M. S. Sheela

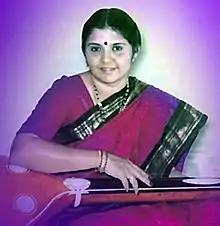

M S Sheela is a Carnatic classical, light music and devotional singer. She is a AIR and Doordarshan artist in both classical and light music. She was awarded Sangeeta Nataka Academy award by the president of India in the year 2019.